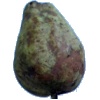
Label: Pear Stone 1